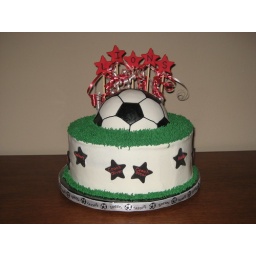
Soccer ball is covered in fondant and then the black parts were painted on.Rest of the cake is buttercream with fondant stars.